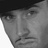
Emotion: neutral